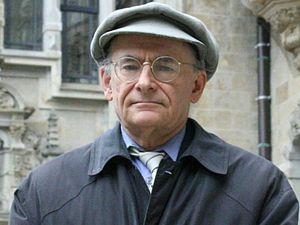
David Matas, né le 29 août 1943, est un avocat international canadien, spécialisé dans les droits de l'homme. Il vit et travaille à Winnipeg.
Des enquêtes et rapports attestent l'existence de prélèvements forcés d'organes en Chine. Cette pratique, encouragée par les autorités chinoises avec la complicité des hôpitaux militaires, des forces de sécurité et de la police militaire, concerne non seulement des condamnés à mort mais aussi des prisonniers politiques ou de conscience chinois, ouïghours, tibétains, chrétiens ou pratiquants de Falun Gong, ces derniers ayant particulièrement contribué à alerter la communauté internationale.